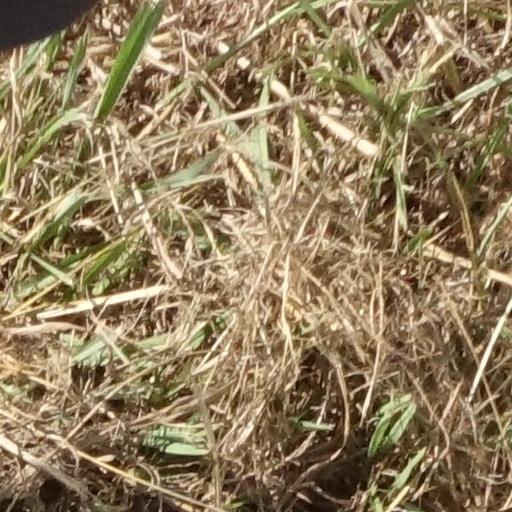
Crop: sorghum